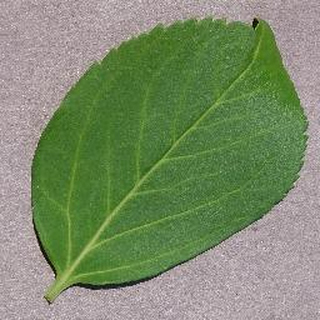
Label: healthy_cherry